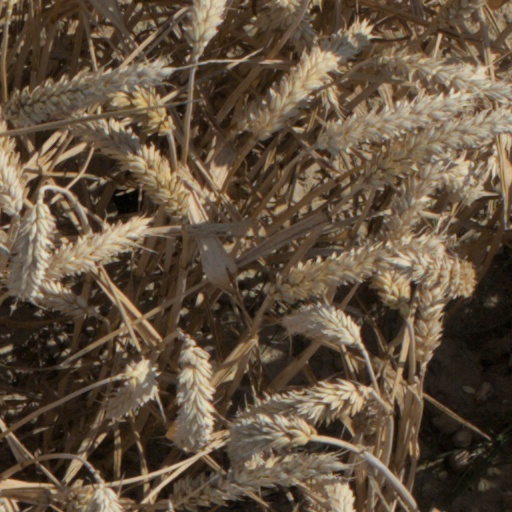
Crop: wheat